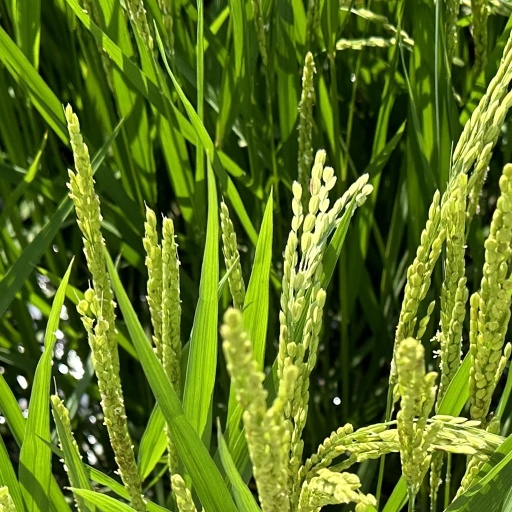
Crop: rice